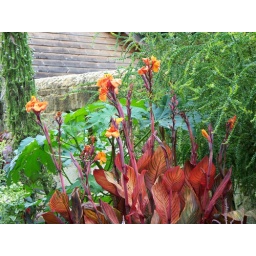
Lovely Canna cultivar &amp;quot;Durban&amp;quot; at Haddon lake house in St Lawrence on the Isle of Wight